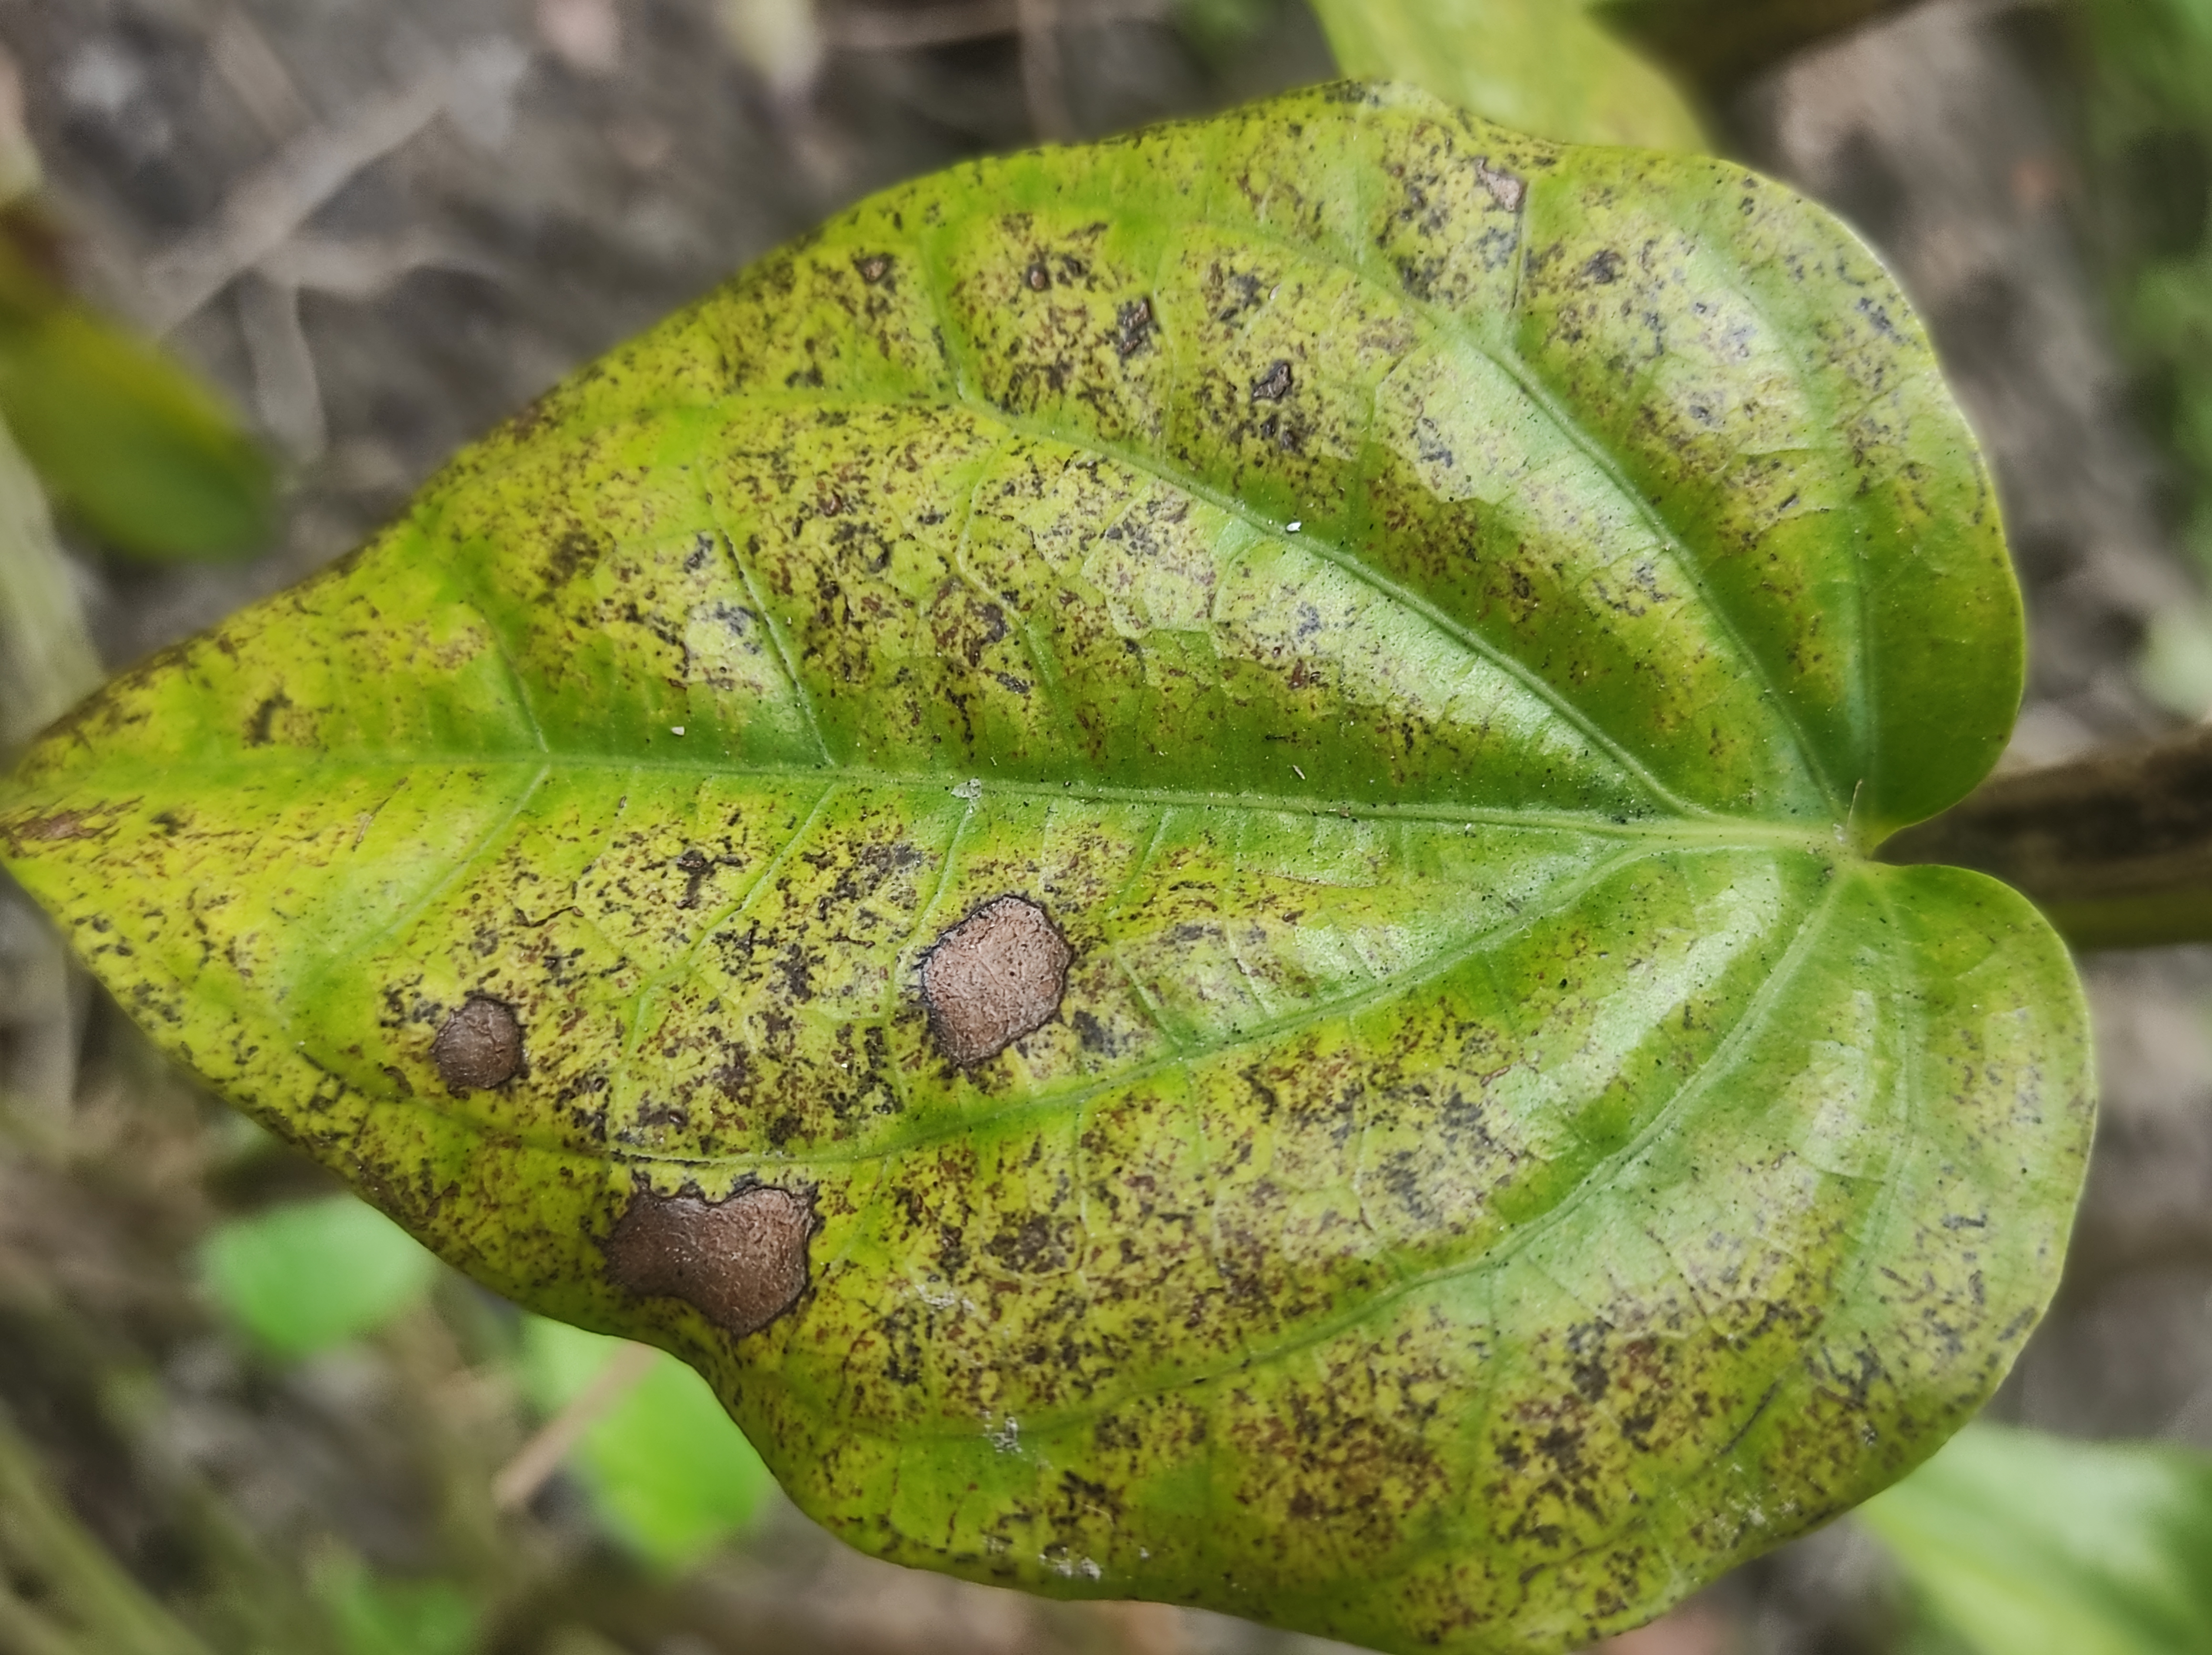
Label: Fungal_Brown_Spot_Disease